History of monarchy in Canada

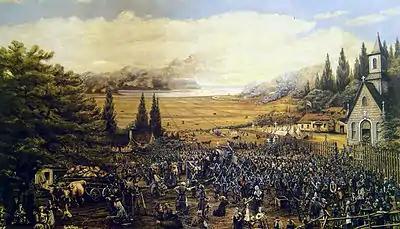
Acadians being deported from Grand-Pré

While the aboriginal chiefs aided the monarchs with their North American conflicts, affairs in Europe would also affect the dealings of the New World and, eventually, almost all of the French king's possessions in what was known as Canada were relinquished by him to the British Crown, providing Canada with one singular monarchy. But, this placement of French people under a British sovereign did not come without friction; the Acadians refused to affirm their allegiance to George III and insisted upon remaining Catholic, leading to their deportation in what became known as the Great Upheaval.